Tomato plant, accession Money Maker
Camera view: bottom (45 deg); turntable rotation: 60 degrees
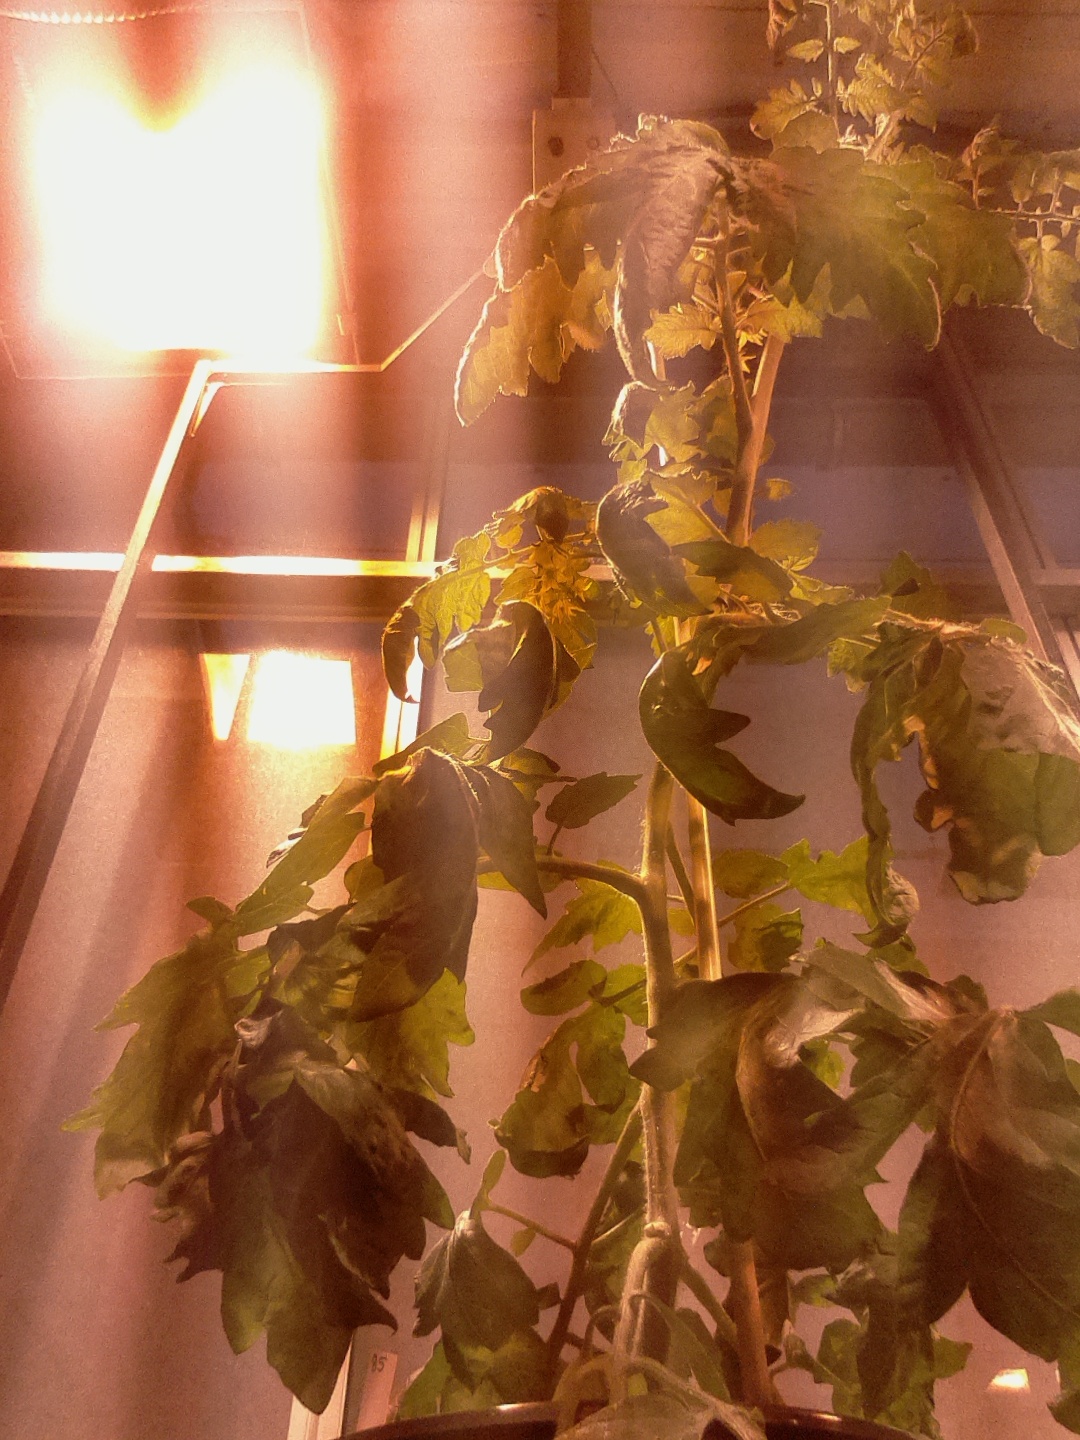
BBCH growth stage 68: Full flowering, 80%-90% of flowers open, more petals falling